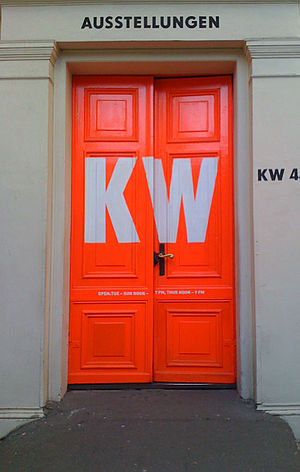
Berlin Biennale
Kunst-Werke Berlin arrangerer Berlin Biennale.
Berlin Biennale er en international udstilling af samtidskunst der afholdes i Berlin hvert andet år på lige årstal.